Culture in Bristol

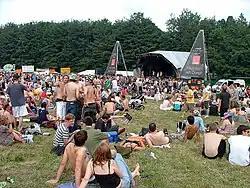
Se Fire on the Main Stage at the Ashton Court Festival

In summer the grounds of Ashton Court to the west of the city play host to the Bristol International Balloon Fiesta, a major event for hot air ballooning in Britain. The Fiesta draws a substantial crowd even for the early morning lift that typically begins at about 6.30 am. Events and a fairground entertain the crowds during the day. A second mass ascent is then made in the early evening, again taking advantage of lower wind speeds.